Flora Finch

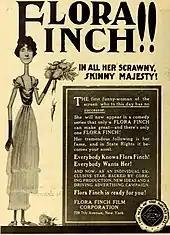
Advertisement, 1917

Starting in 1910 at Vitagraph, she was paired with John Bunny for the first of 160 very popular shorts produced between 1910 and 1915. Those shorts, known as "Bunnygraphs", "Bunnyfinches", and "Bunnyfinchgraphs", established Finch and Bunny as the first popular comedy team in films. The duo became a short-lived trio when Mabel Normand arrived at the studio.